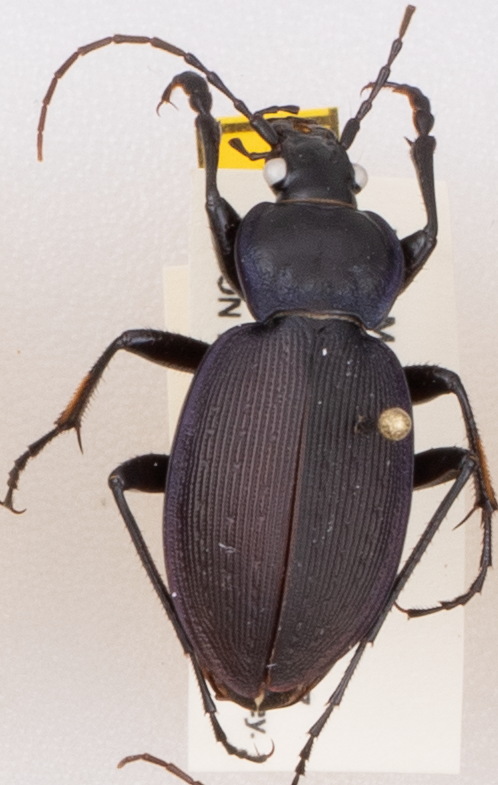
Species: Carabus goryi
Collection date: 2019-05-21
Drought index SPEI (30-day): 1.642
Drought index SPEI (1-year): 2.09
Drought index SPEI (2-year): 2.09